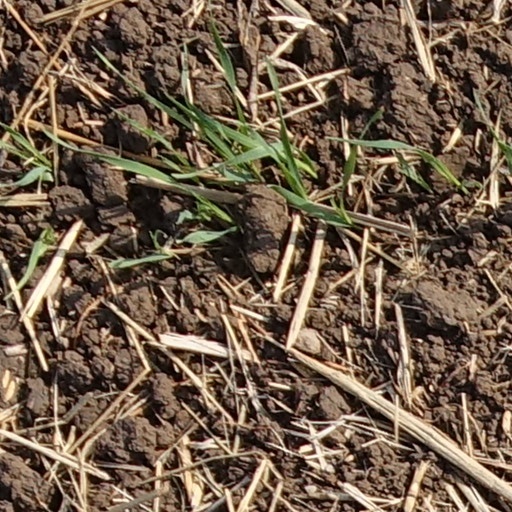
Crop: wheat